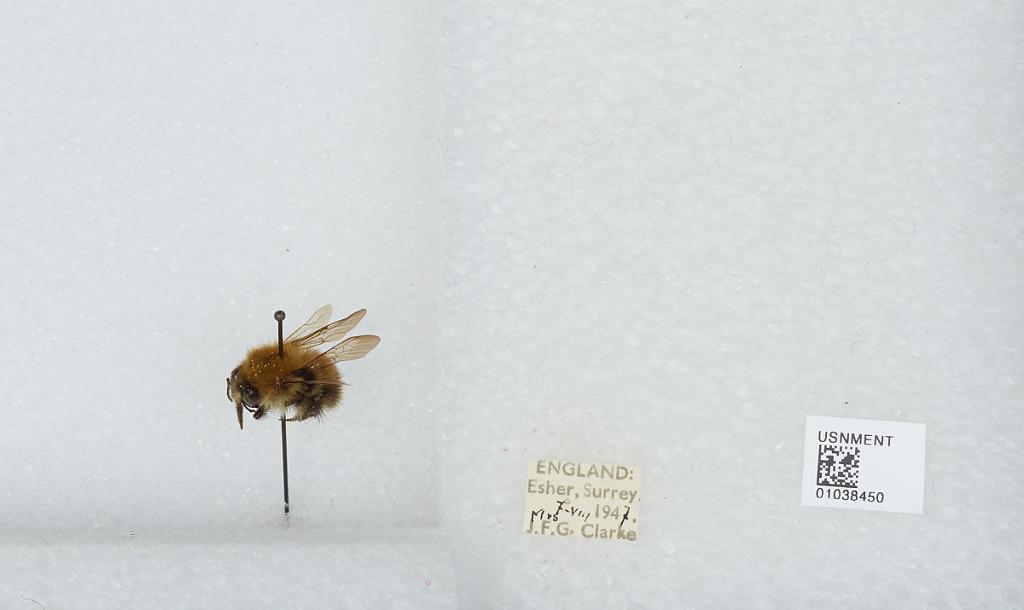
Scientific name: Bombus (Thoracobombus) pascuorum (Scopoli)
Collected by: J. Clarke
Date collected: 1947-8-7
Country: United Kingdom
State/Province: England
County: Surrey
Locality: Esher
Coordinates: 51.3691, -0.365